Answer in natural language. Considering the relative positions, where is abstract rectangle frame on wall (highlighted by a blue box) with respect to countertop c x (highlighted by a red box)? Choose between the following options: below or above
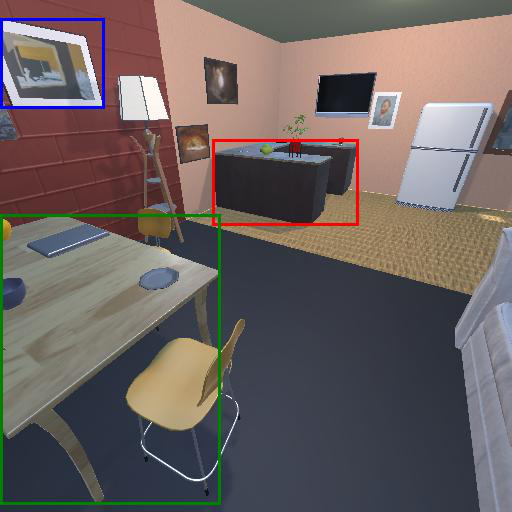
<answer>below</answer>